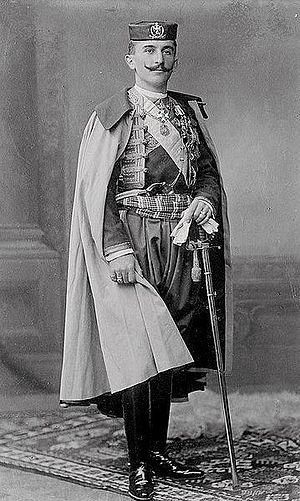
Mirko Dimitri Petrović-Njegoš, né à Cetinje le 17 avril 1879 et mort à Vienne le 2 mars 1918, fut membre de la famille royale du Monténégro et frère du roi Danilo II Aleksander Petrović-Njegoš.
La descendance de Nicolas Iᵉʳ désigne ici l'ensemble des nombreux descendants du roi de Monténégro Nicolas Iᵉʳ, et de son épouse Milena Vukotić.